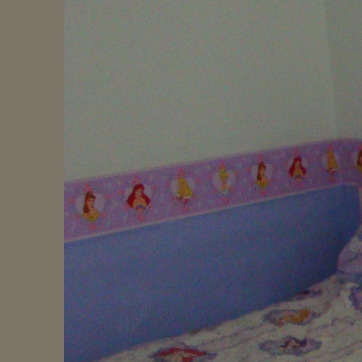
Material: wallpaper